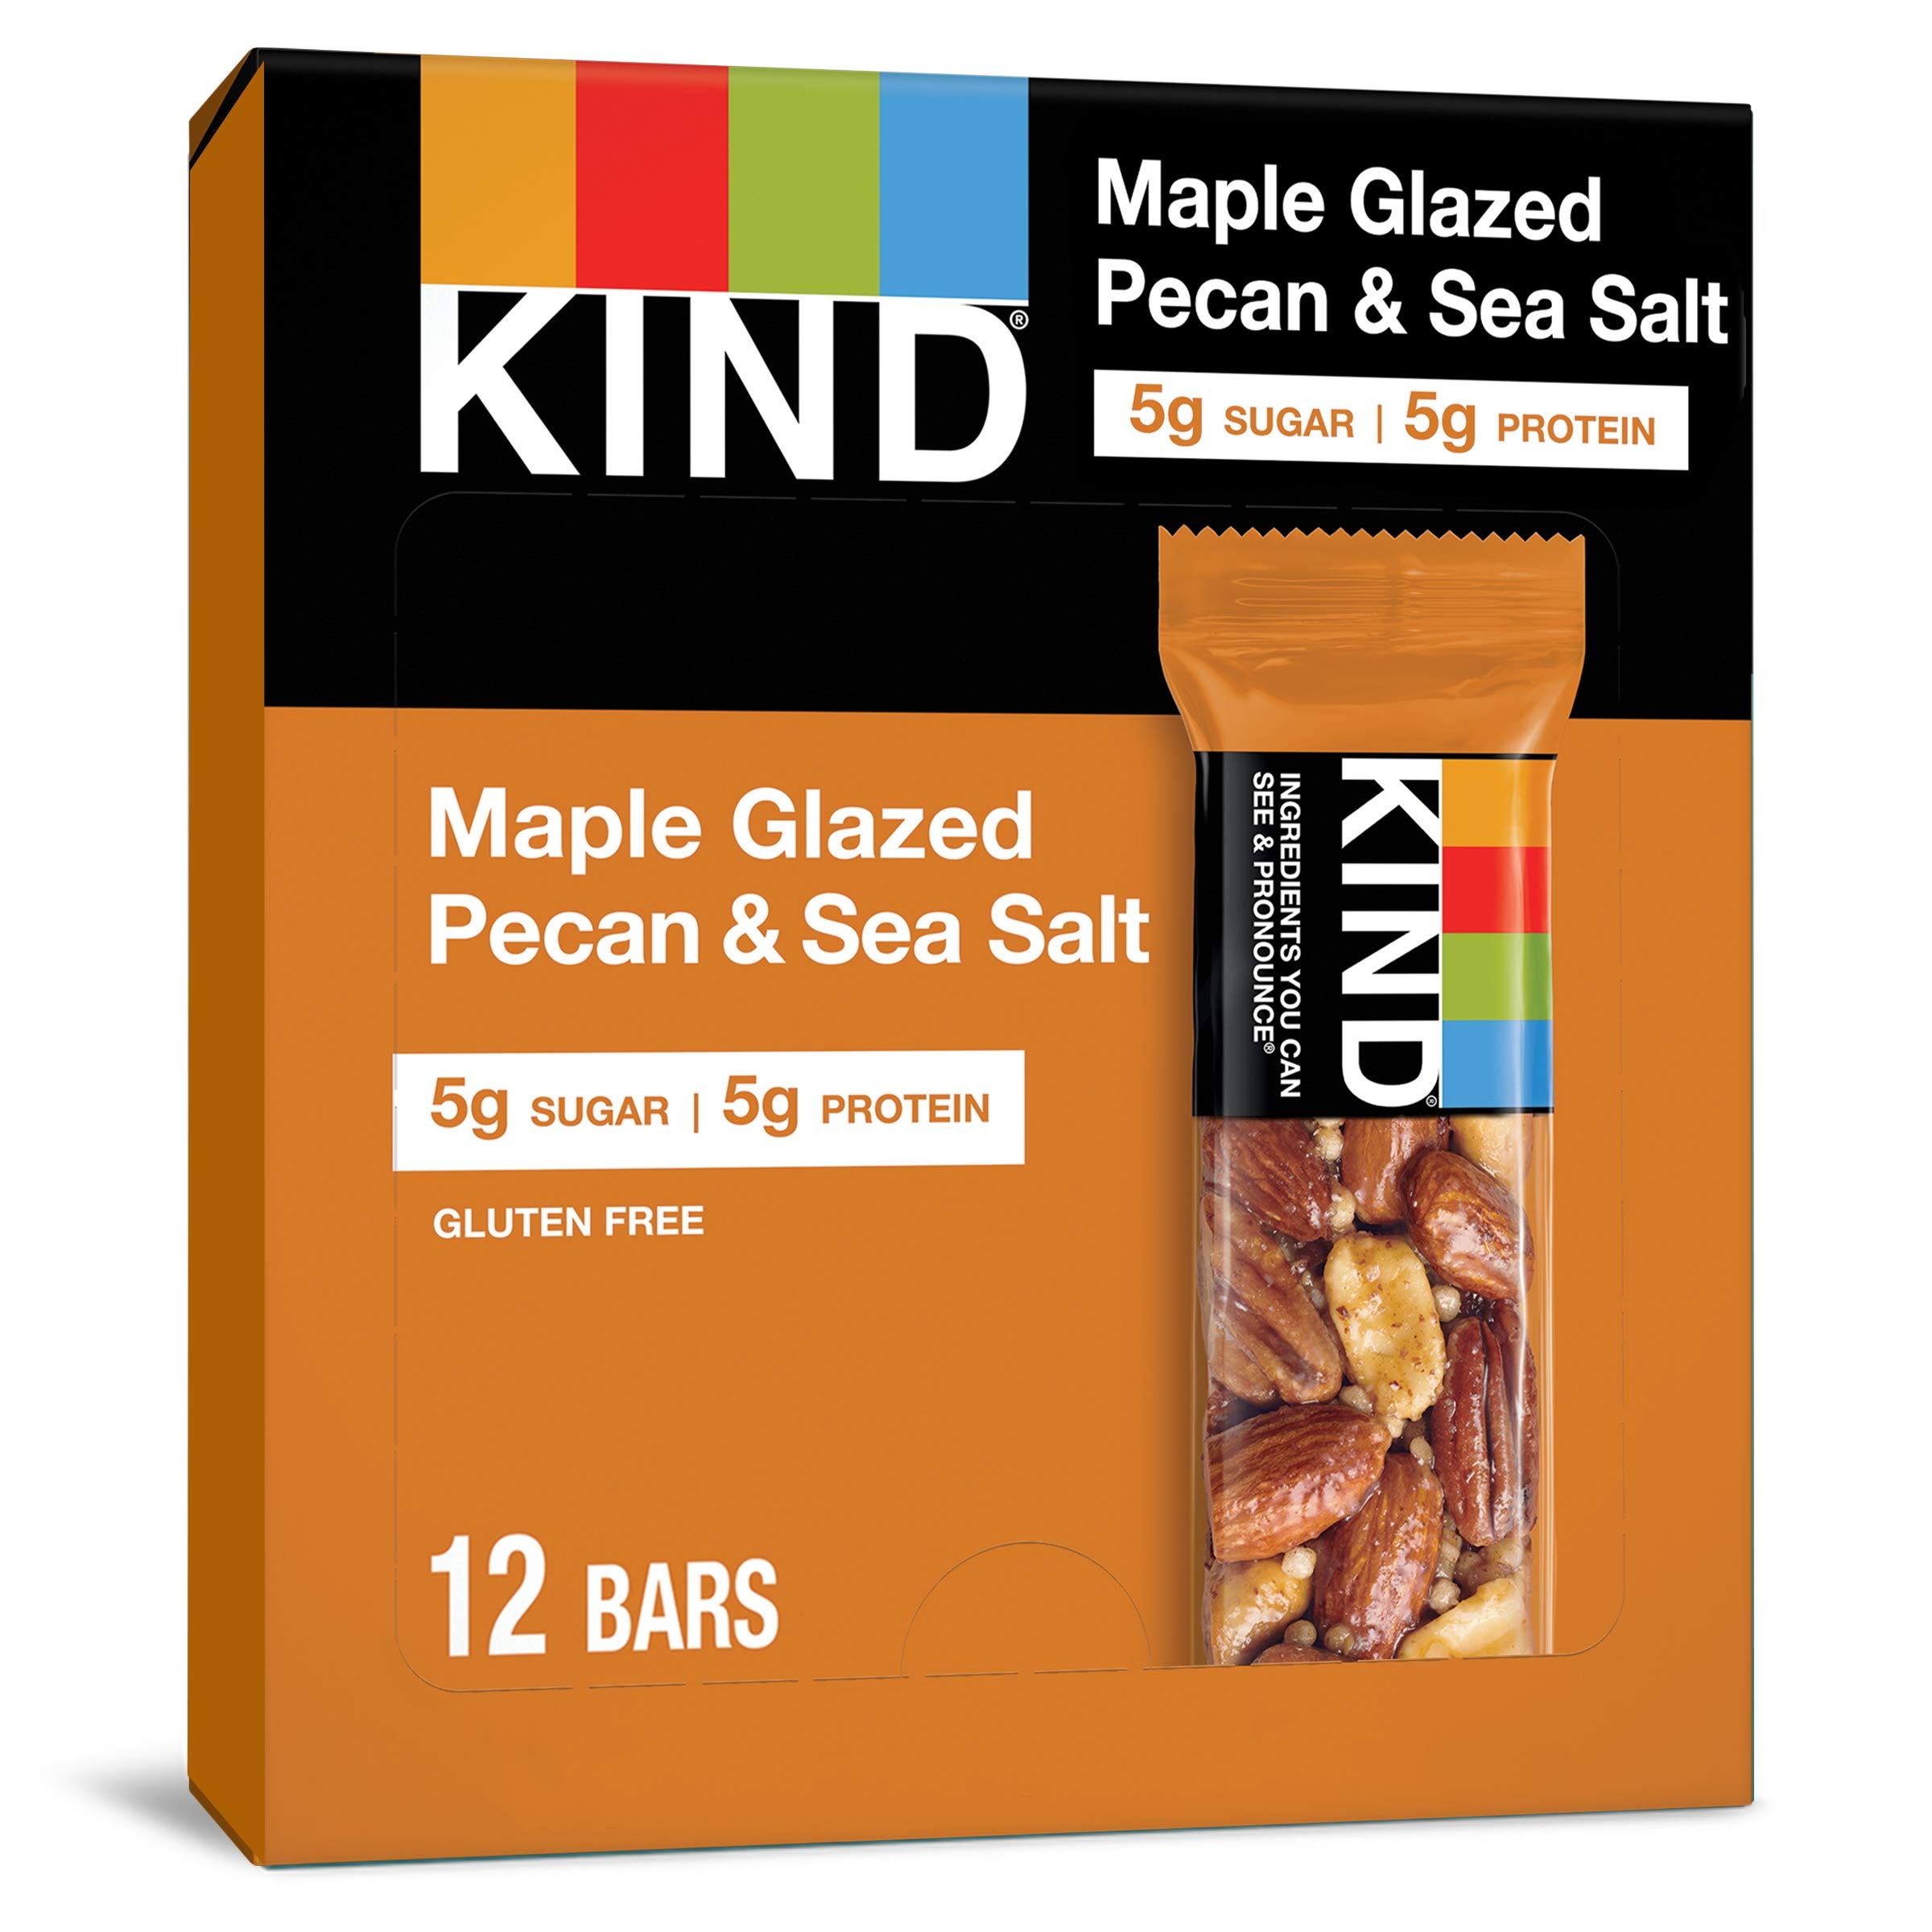
Item Name: KIND Nut Bars, Maple Glazed Pecan & Sea Salt, Healthy Snacks, Gluten Free, Low Sugar, 5g Protein, 12 Count
Bullet Point 1: Contains 12 (1.4 oz) KIND Maple Glazed Pecan & Sea Salt bars
Bullet Point 2: NUTRITIONALLY DENSE- These KIND bars lead with heart-healthy pecans as the #1 ingredient, providing you the nutrition your body needs with a delicious and satisfying crunch
Bullet Point 3: PACKED WITH GOODNESS- These bars are gluten-free with 5 grams of protein, 5 grams of sugar, and are a great source of healthy fibers
Bullet Point 4: WELL BALANCED- These KIND bars have a low glycemic index, to better manage and improve blood sugar levels
Bullet Point 5: INDULGE- Made with the highest quality non-genetically modified ingredients to ensure our bars not only taste great, but are kind to your body
Value: 12.0
Unit: Count

Price: 18.19